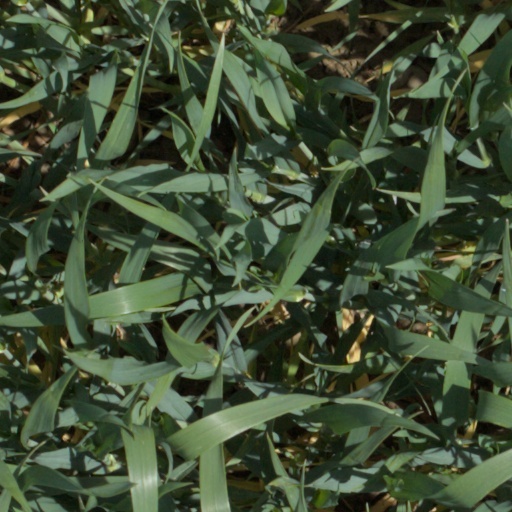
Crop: wheat